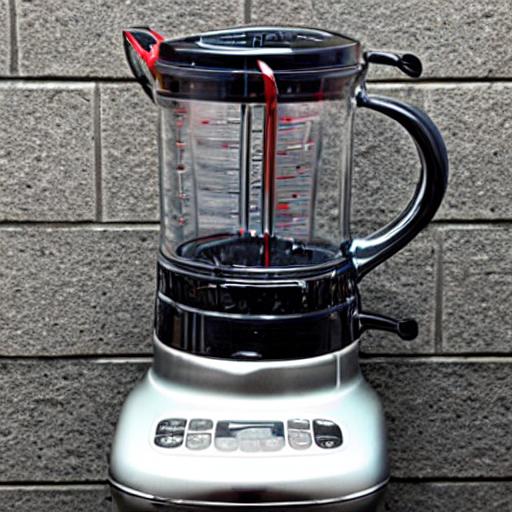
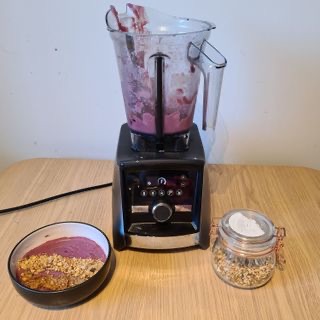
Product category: items_blender
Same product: no